Segeberger Kalkberg

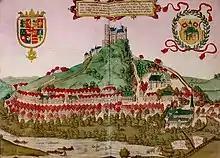
Old view of the Kalkberg

Originally, the Kalkberg was about 110 m high. After centuries of mining of the gypsum, it stands only 91 meters today. In the Middle Ages, Lothair of Saxony built Siegburg Castle on the mountain - then called "Alberg"'. The Counts of Schauenburg and Holstein established twice a secundogeniture seated on the Siegburg Castle. The secundogeniture was called "County of Stormarn", or Holstein-Segeberg after its mother line and the capital.